The Snowball: Warren Buffett and the Business of Life

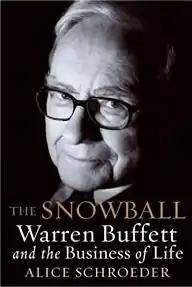
First edition cover

The Snowball: Warren Buffett and the Business of Life is a biography of Warren Buffett by Alice Schroeder.